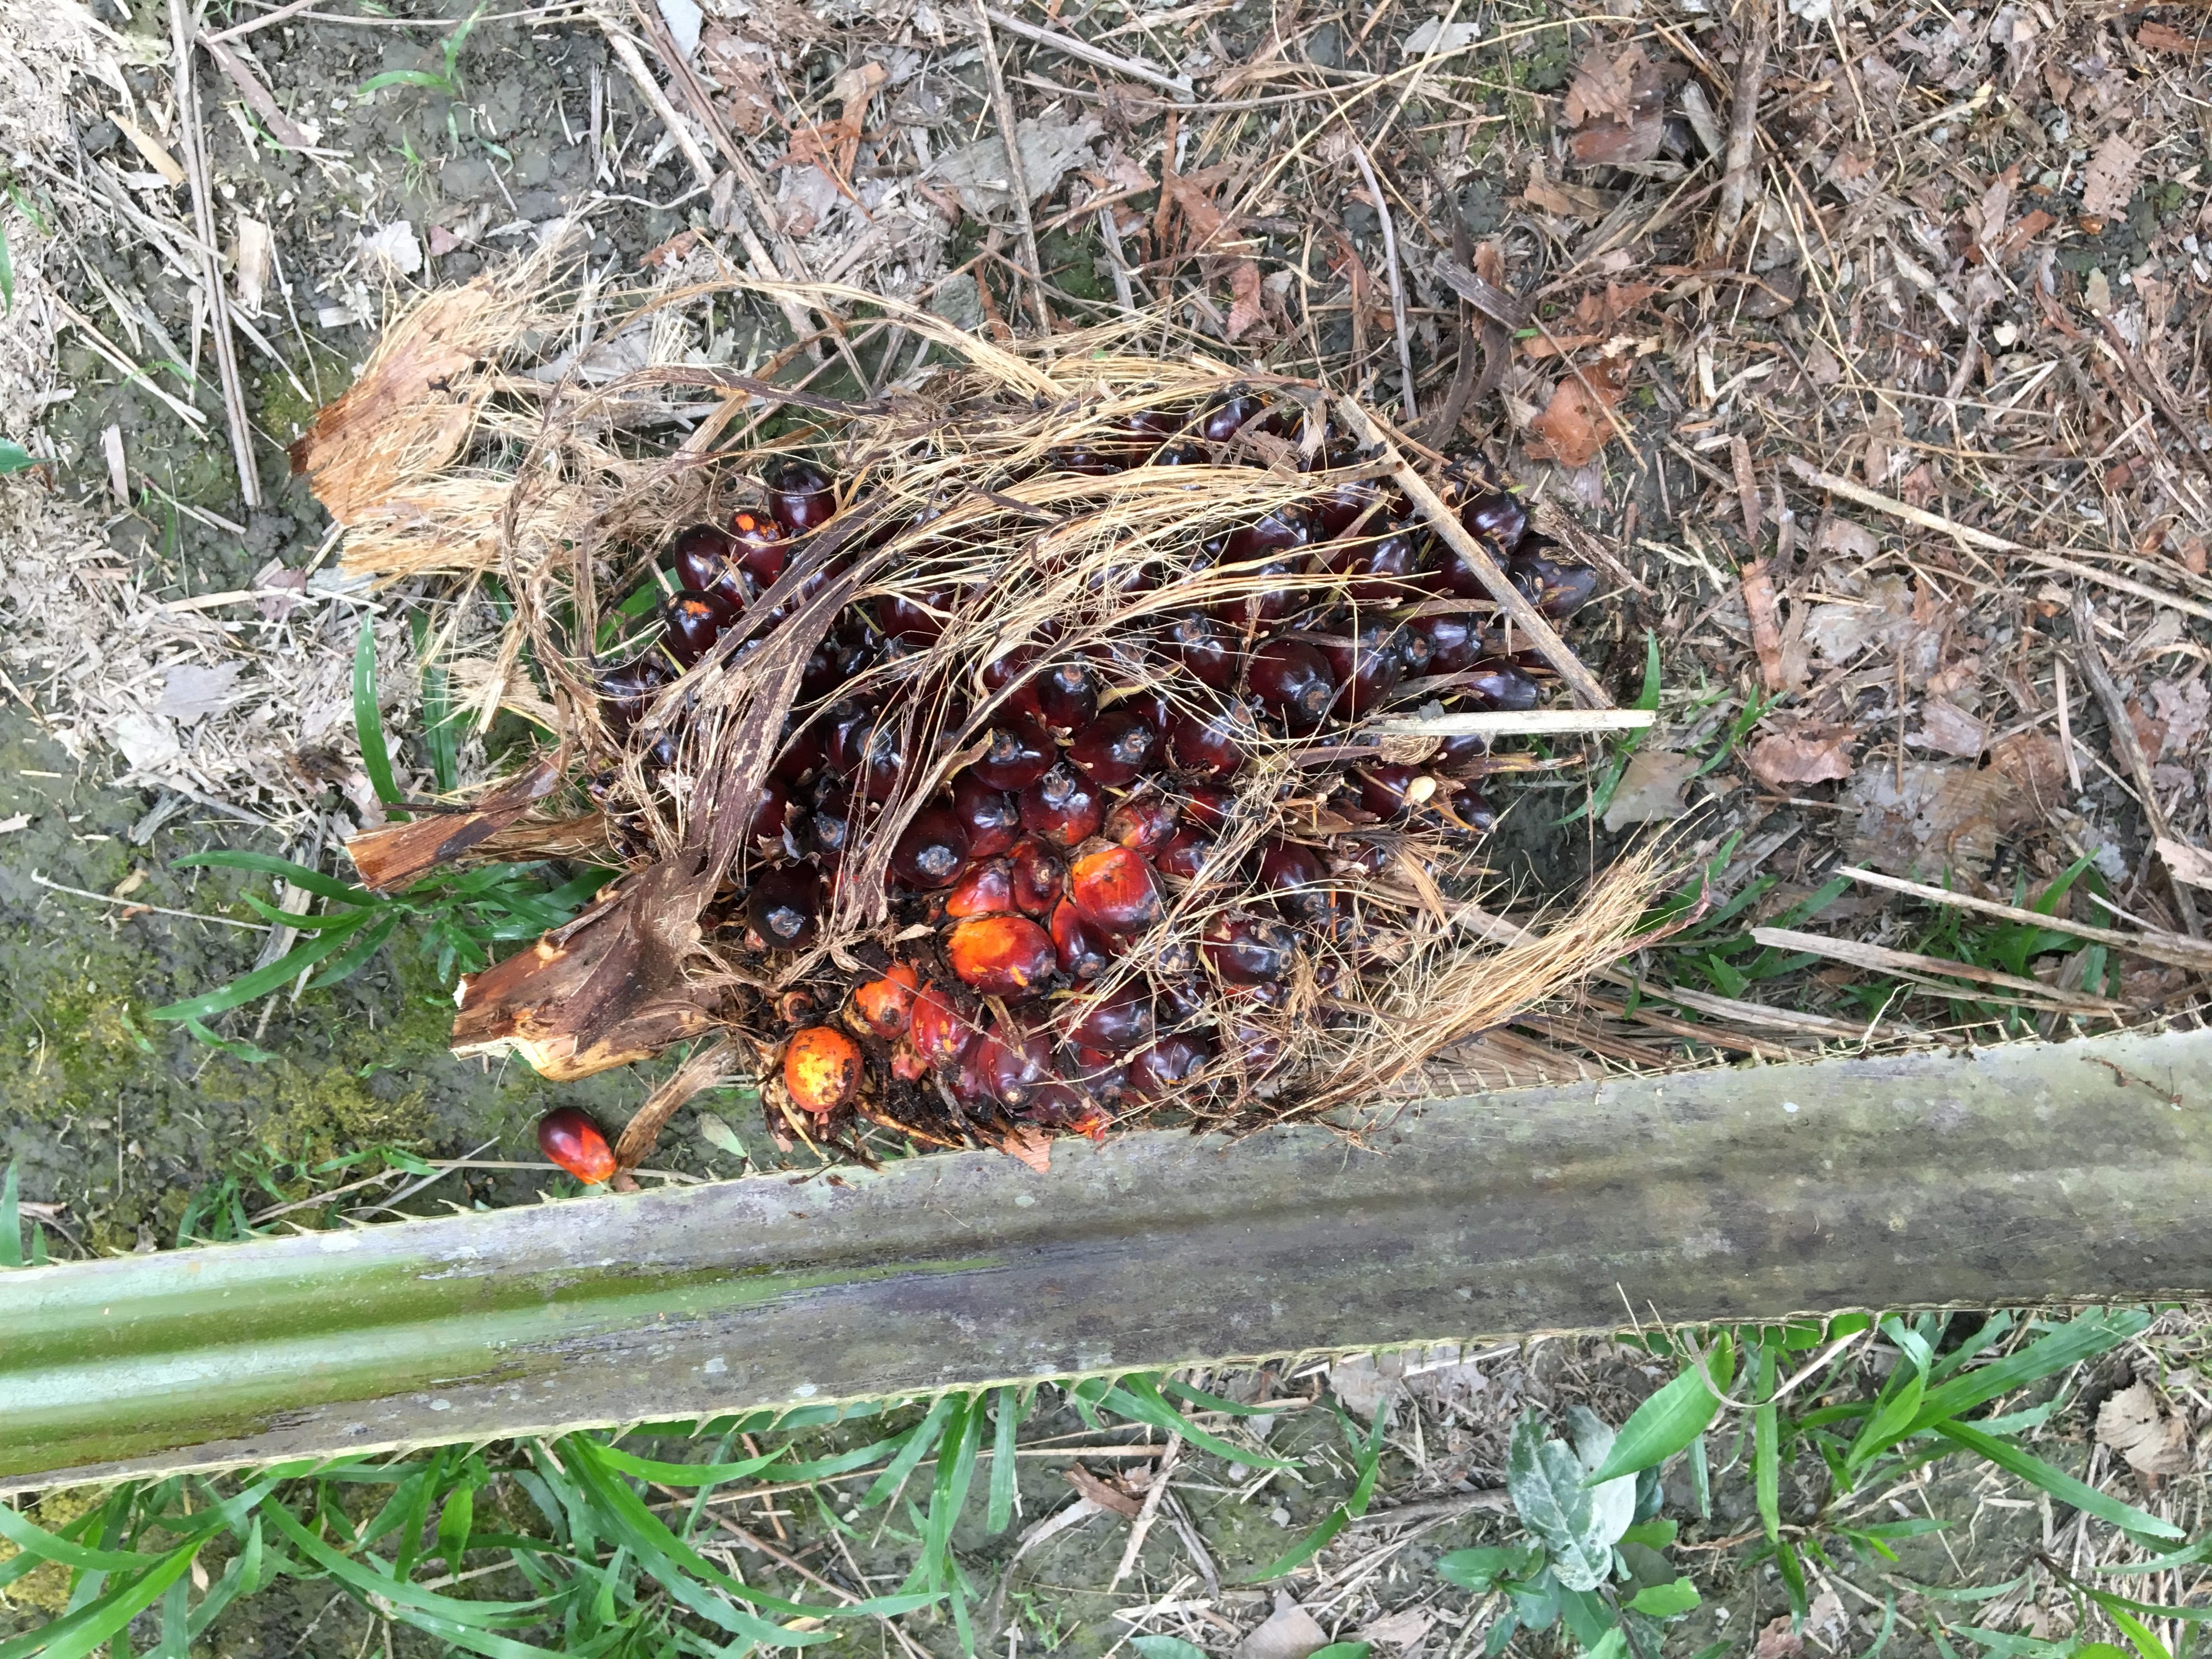
Ripeness: Ripe